1st Warwickshire Volunteer Artillery

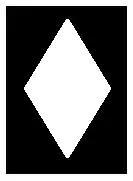
48th (South Midland) Divisional insignia during the First World War

The training of 1st South Midland Division proceeded satisfactorily, and it was selected for service on the Western Front. Orders arrived on 13 March 1915 and III South Midland Bde entrained on 30 and 31 March for Southampton aboard eight trains departing at two hour intervals. At Southampton it embarked on two transports, landing at Le Havre under the command of Lieutenant-Colonel Arthur Cossart (a Regular officer) on 1 April. By 3 April the division had concentrated near Cassel, and on 10 April III South Midland Bde's batteries were attached to the Regular RFA brigades of 6th Division in the Armentières sector for introduction to frontline procedures. The batteries were allocated a small number of shrapnel shells for registering the guns, but found that the old fuzes issued in December 1914 were useless. On 18/19 April the brigade took over its own section of front near Ploegsteert ('Plugstreet') with observation posts (OPs) near St Yves, and the batteries began registering targets in their respective zones. They came under fire for the first time, from German guns in the direction of Messines. The batteries and brigade ammunition column (BAC) then settled to improving their OPs, gun positions and the supply tracks leading to them. The weeks passed with the guns firing their small allowance of ammunition on routine targets or in retaliation for enemy fire.